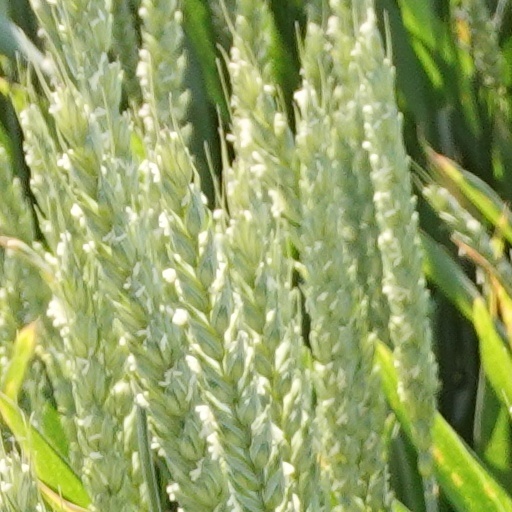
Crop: wheat